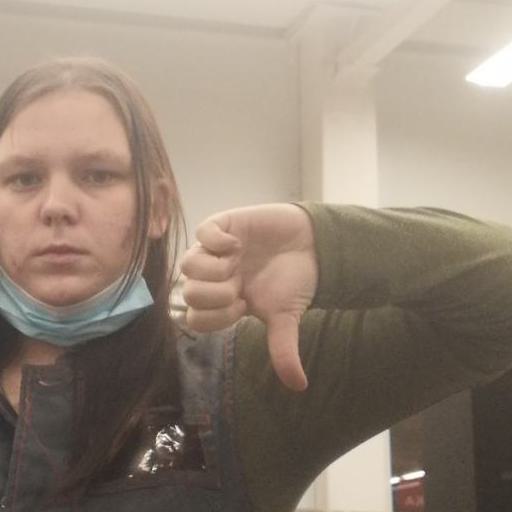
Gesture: dislike